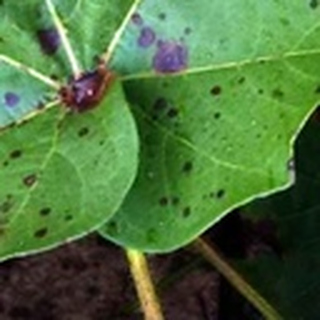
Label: cotton_target_spot